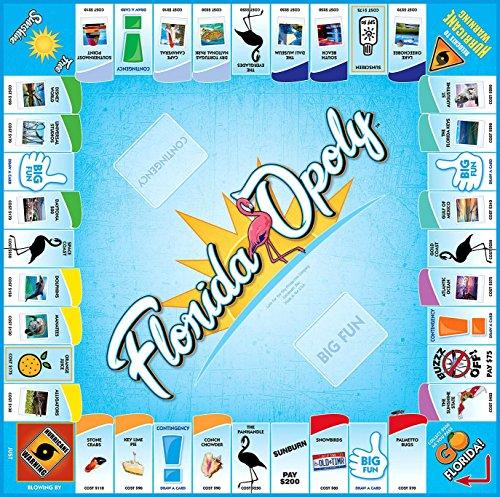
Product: Florida-Opoly
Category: Toys & Games | Games & Accessories
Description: Monopoly style game with Florida theme.
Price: $89.99
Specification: ProductDimensions:15.4x10.6x2inches|ItemWeight:1.97pounds|ShippingWeight:1.97pounds(Viewshippingratesandpolicies)|ASIN:B07BBT1JBB|Itemmodelnumber:Florida-Opoly|Manufacturerrecommendedage:8yearsandup